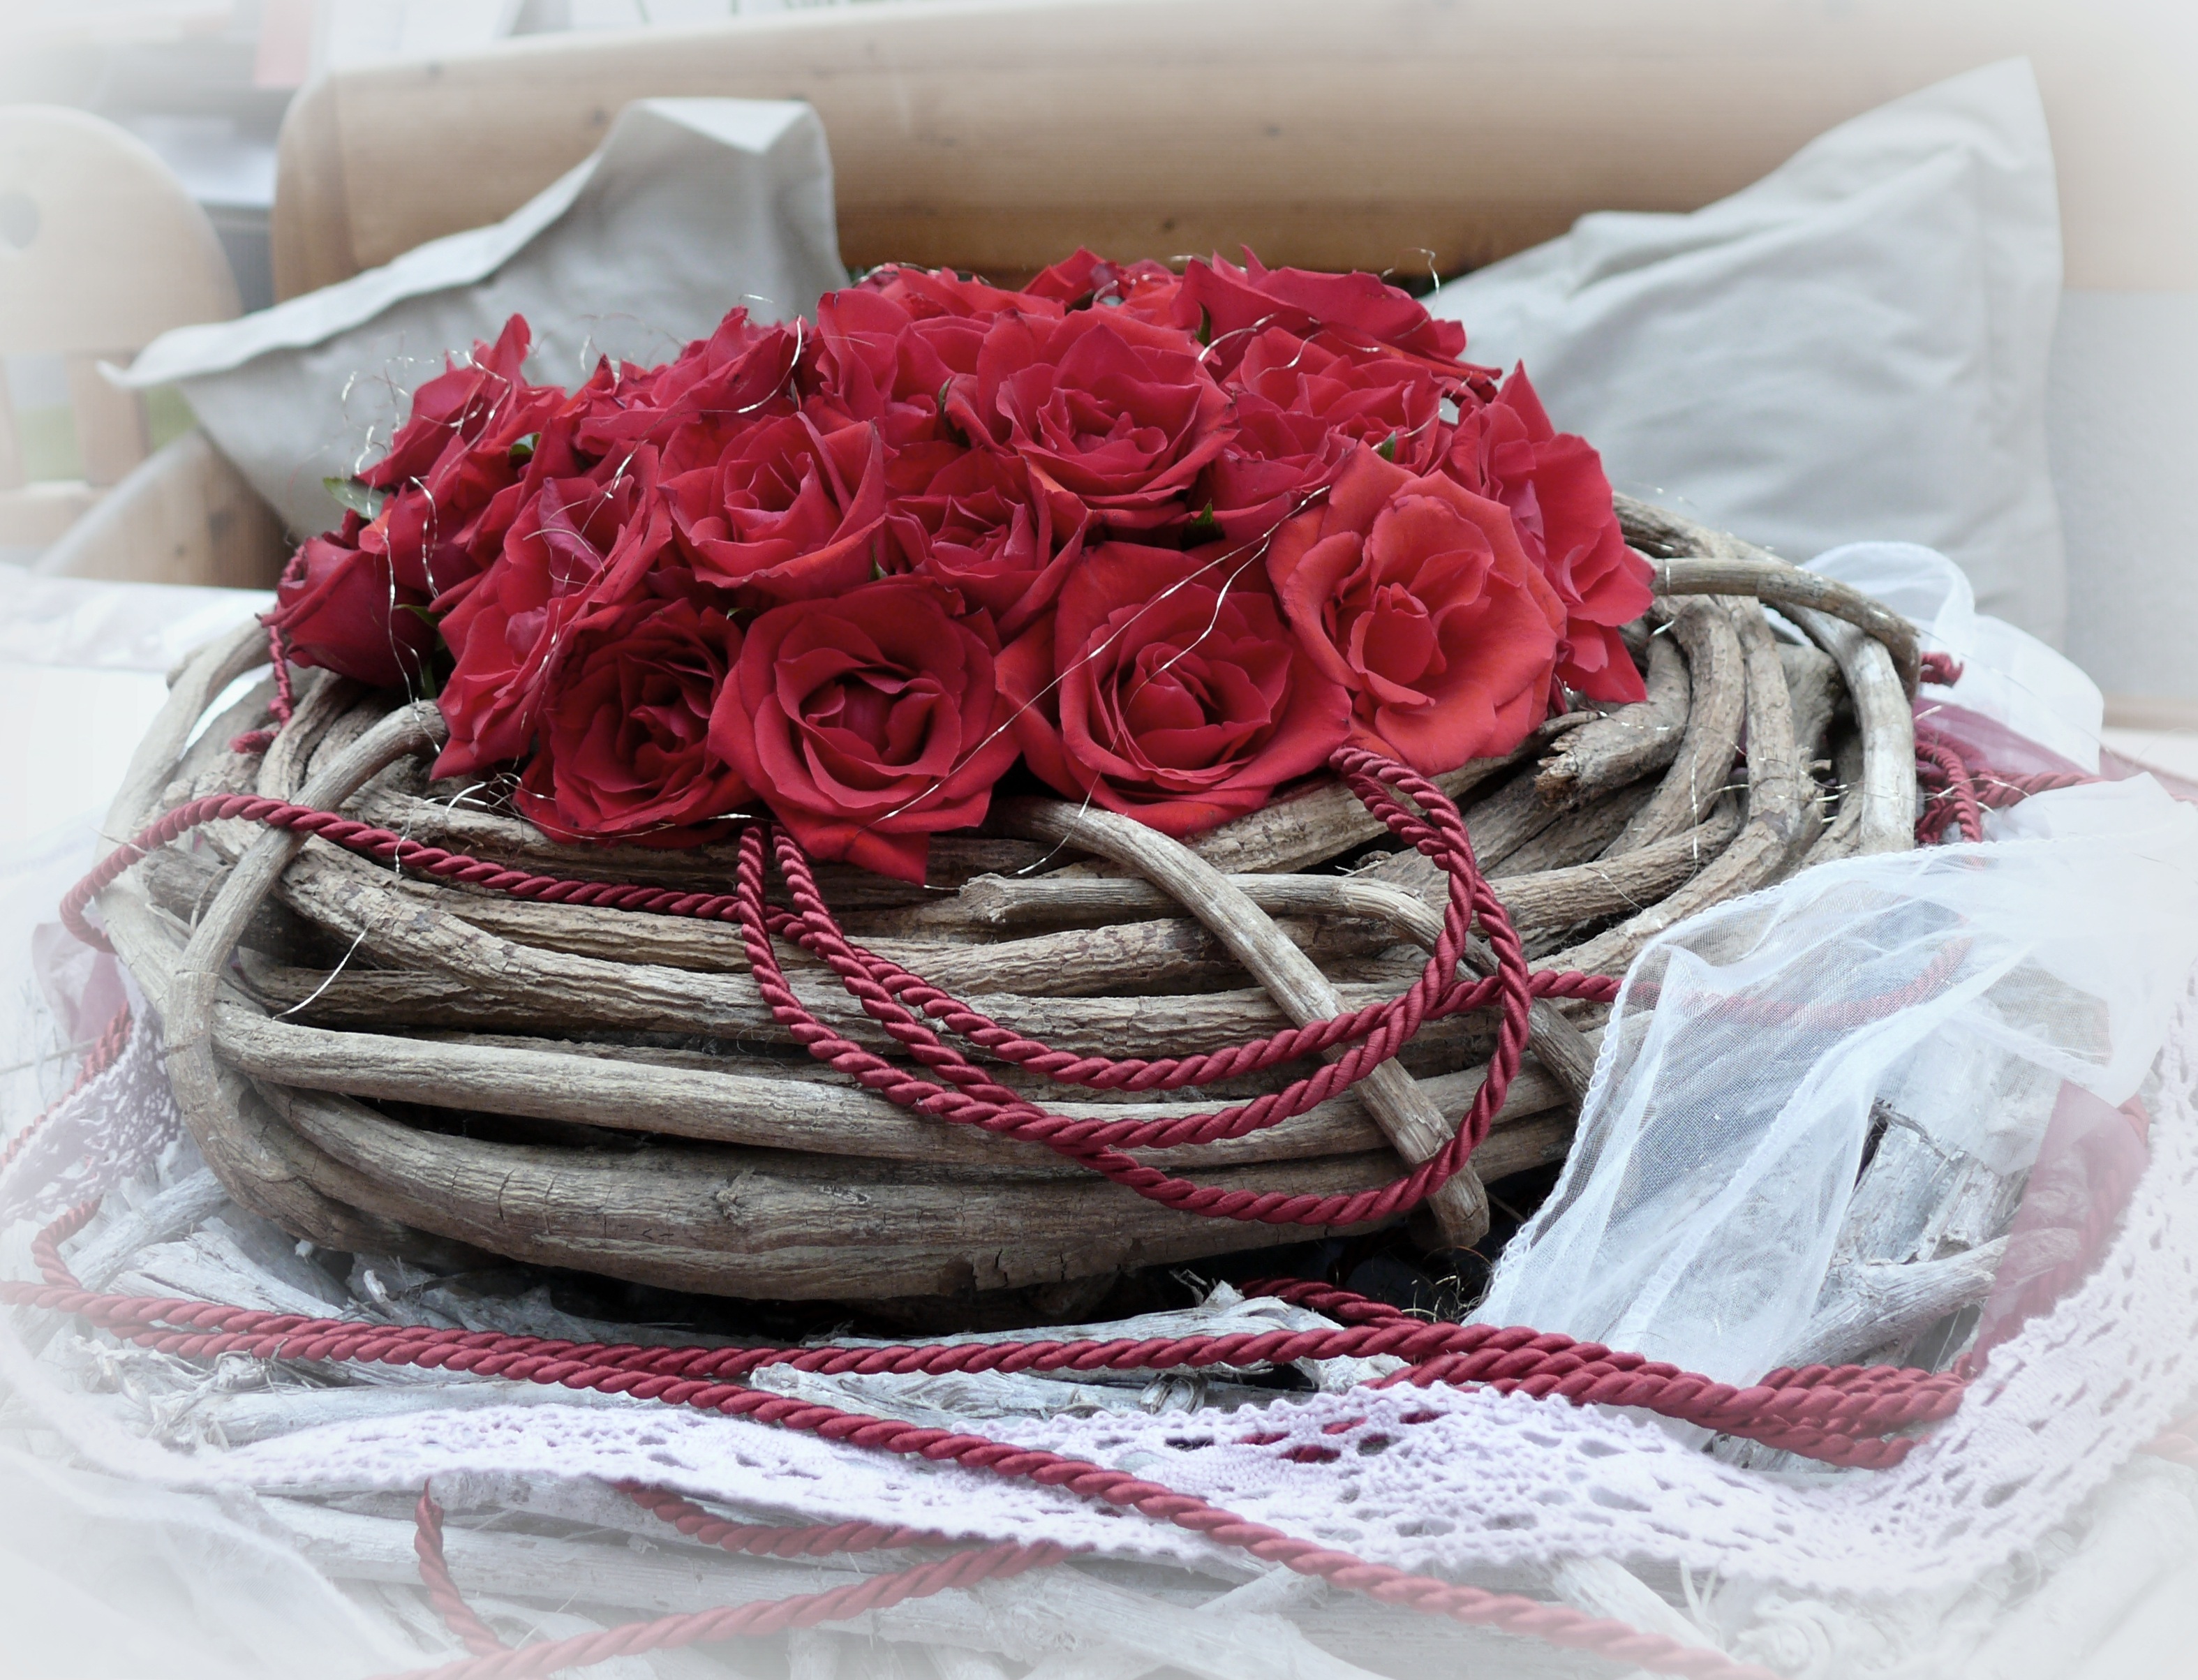
plant, flower, petal, decoration, red, romantic, clothing, pink, red rose, wreath, deco, thread, roses, textile, art, beautiful, tender, flower bouquet